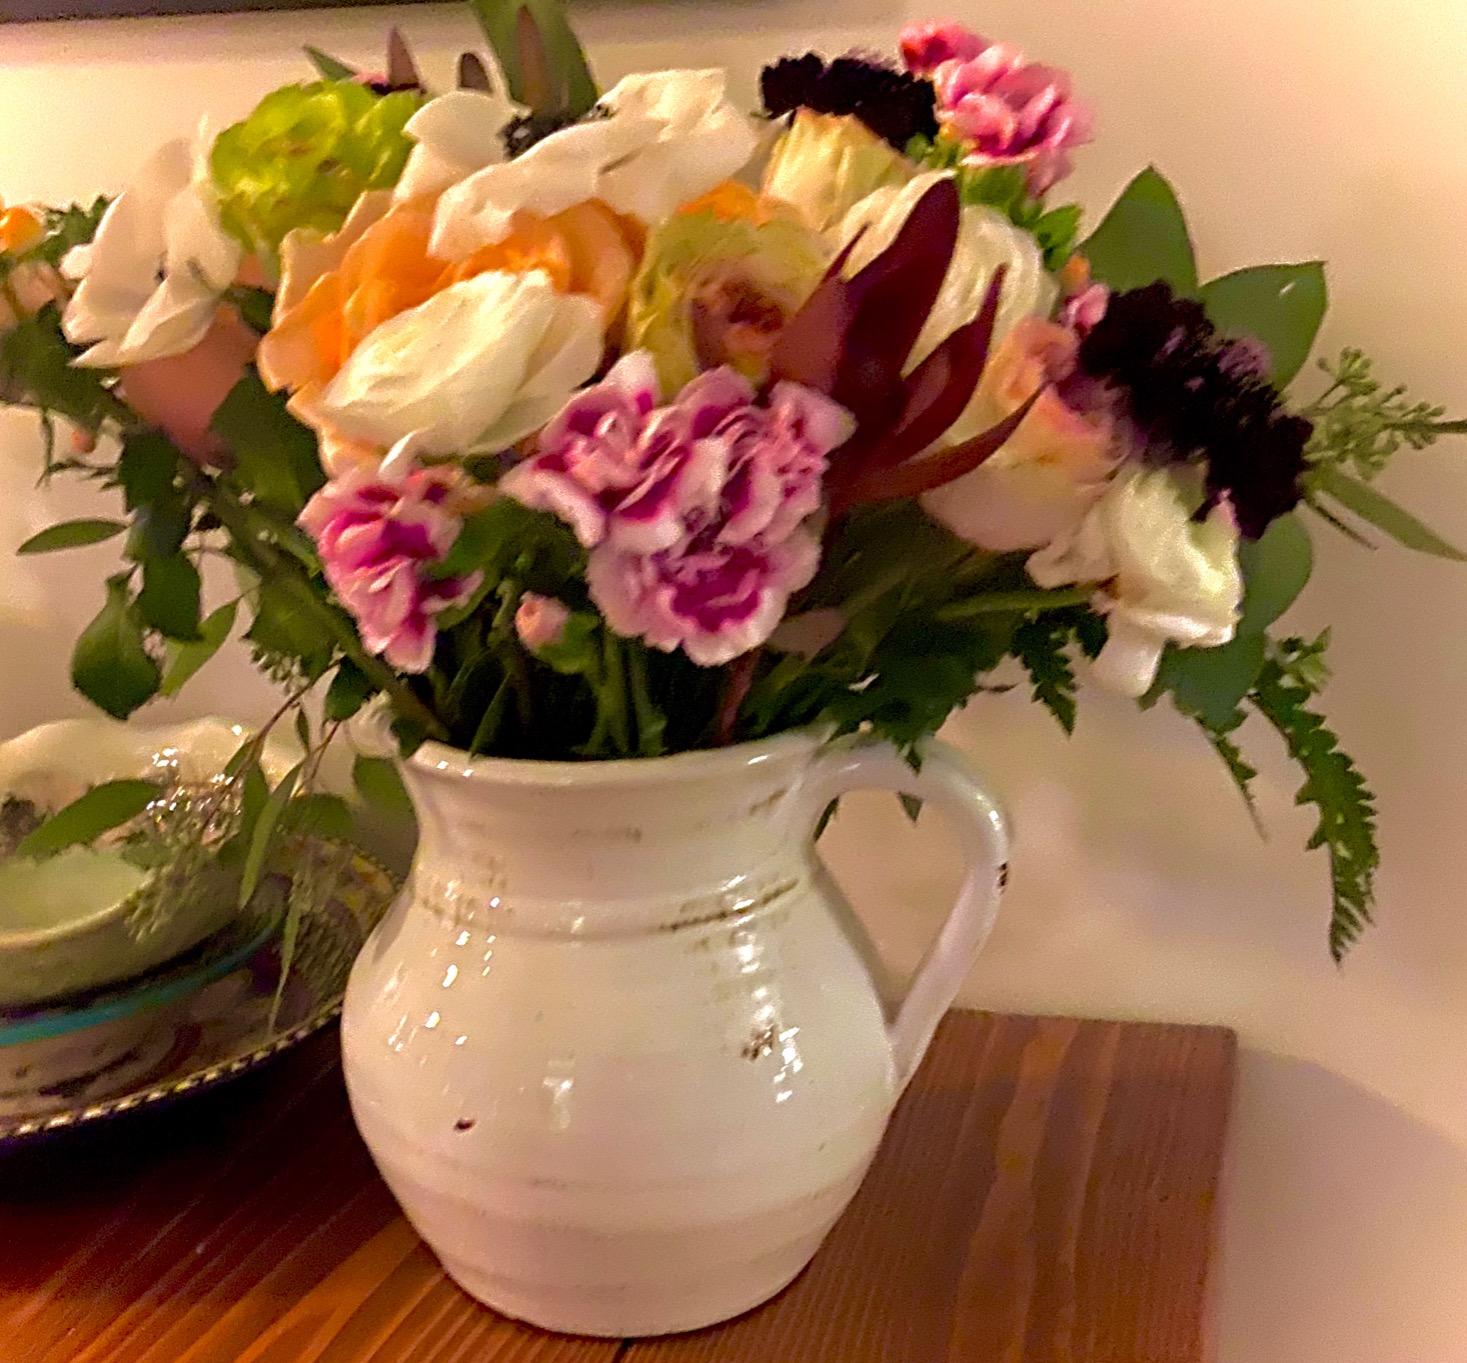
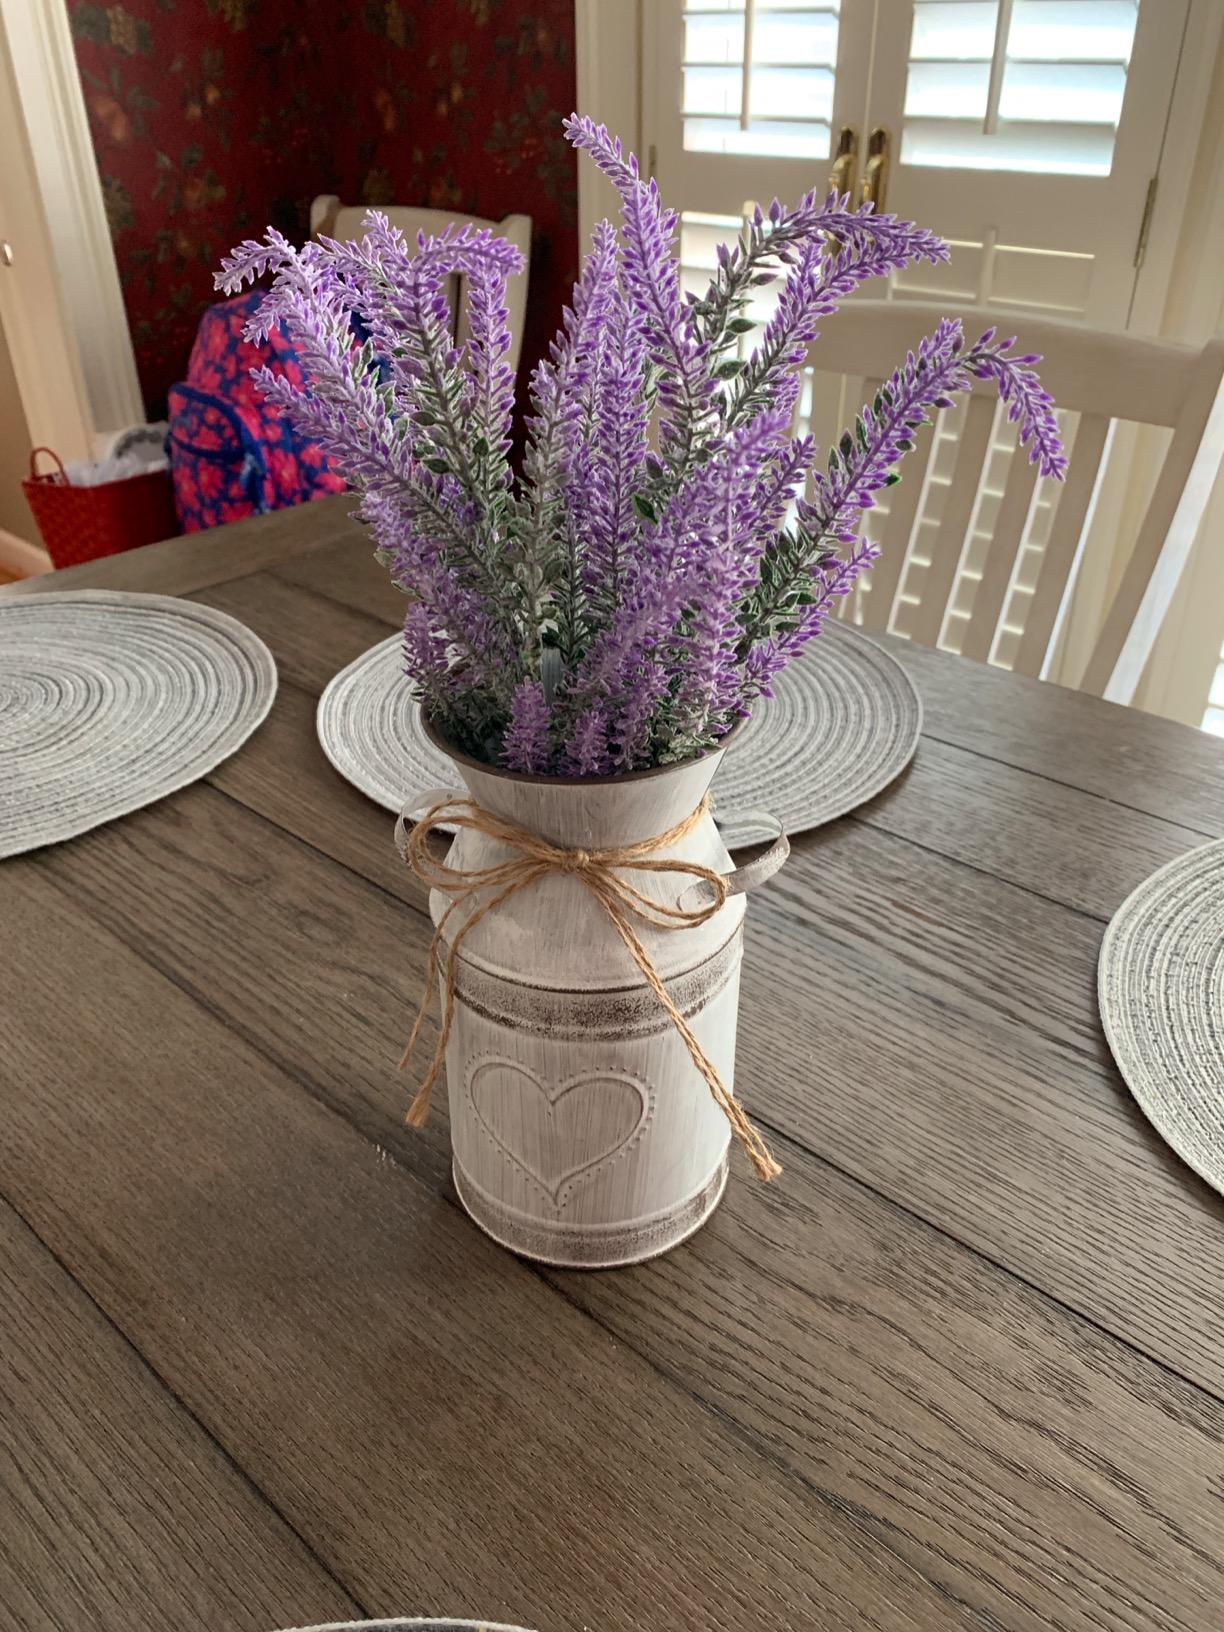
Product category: vase
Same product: no